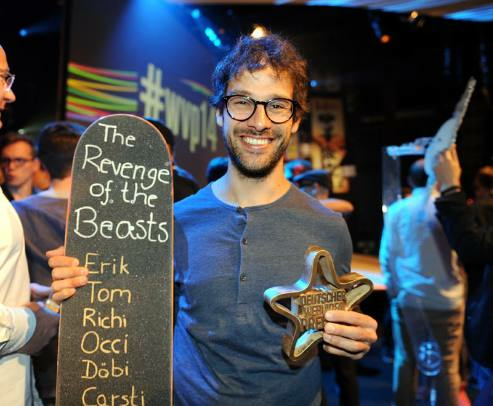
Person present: Yes